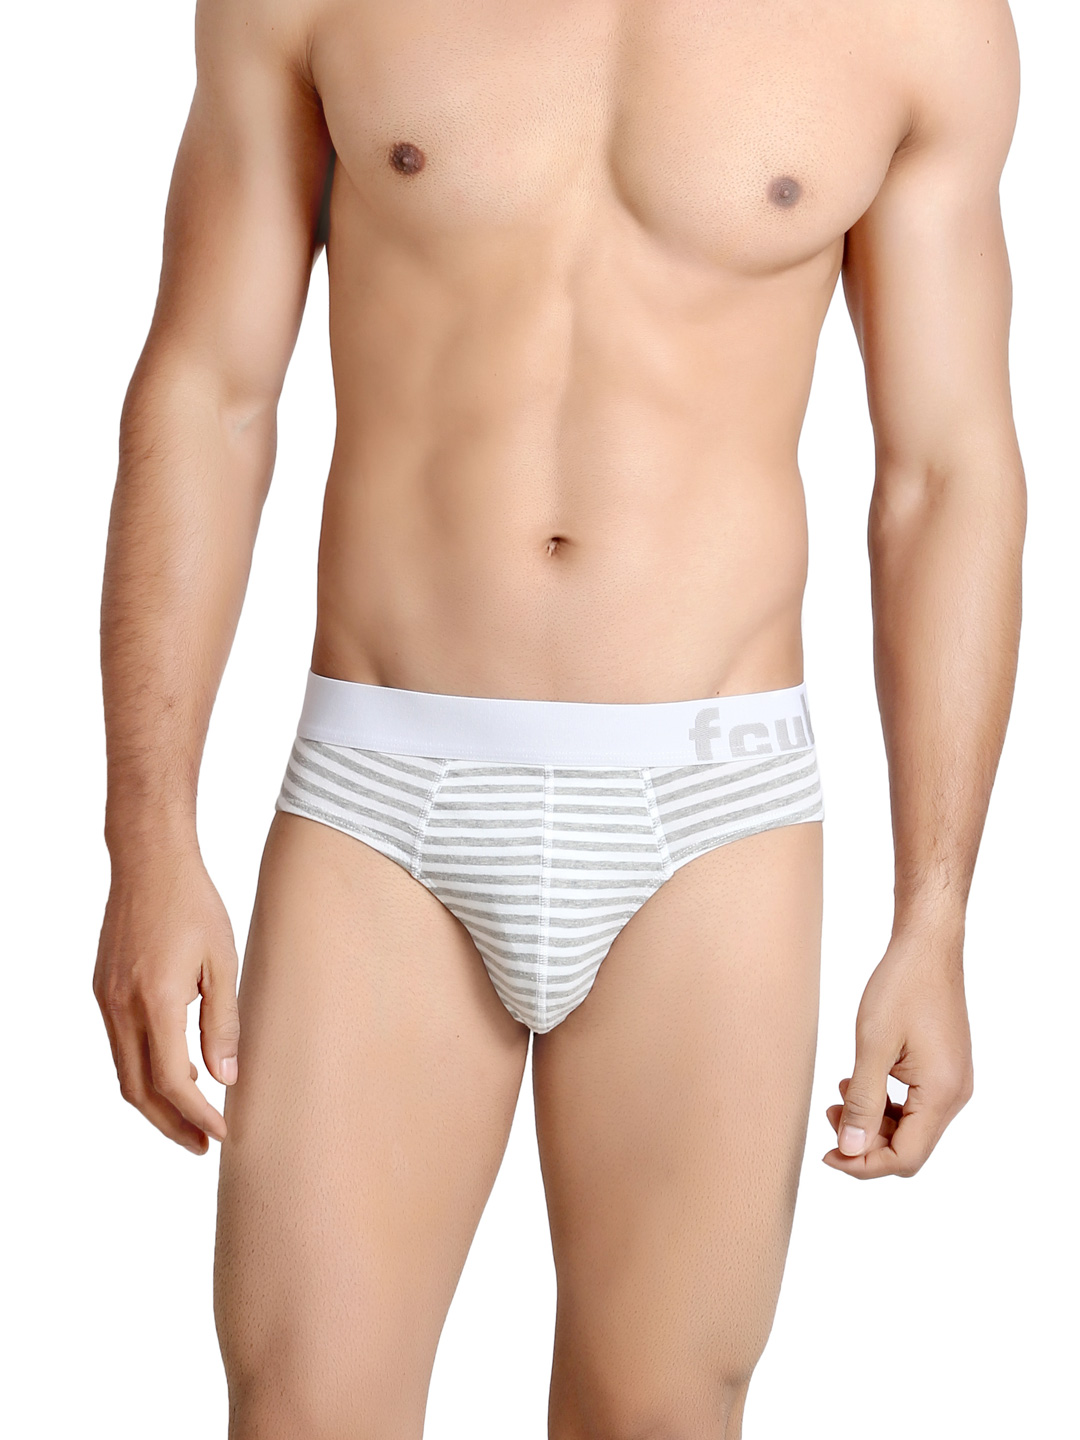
FCUK Underwear Men White Striped Brief
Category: Apparel / Innerwear / Briefs
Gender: Men
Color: White
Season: Summer 2016
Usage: Casual